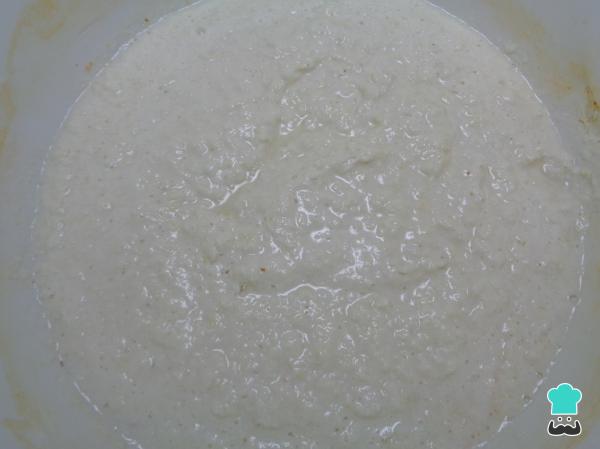
Los colocamos en la licuadora junto con la mitad de la manteca la cual debemos procurar que esté derretida. Entonces procedemos a licuar, y si sigue muy espesa la masa agrega un poco del caldo de carne, solo un poco para que no se aguade la masa de elote. Se debe observar como en la siguiente imagen. Dejamos que repose 5 minutos. Añadimos la otra mitad de la manteca y batimos un poco. Dejamos que repose un momento más.